The Coronation (film)

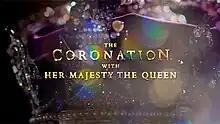

The Coronation is a 2018 British television documentary made to commemorate the Sapphire Jubilee of Elizabeth II, the 65th anniversary of the coronation of Elizabeth II.